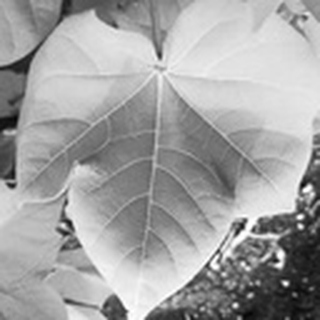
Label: healthy_cotton